Human sacrifice in the ancient Iberian Peninsula

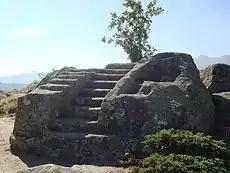
Vetton sacrificial altar. Ulaca "castro", Ávila.

Human sacrifice in the ancient Iberian Peninsula is recorded in classical sources, which give it as a custom of Lusitanians and other Celtic peoples from the northern area of the peninsula. Its most complete mention comes from the work of Greek chronicler Strabo, in which those ceremonies have a divinatory utility. Modern authors have seen in this phenomenon hints of a possible priestly class among the mentioned peoples, similar to but differentiated from European Celtic druids.